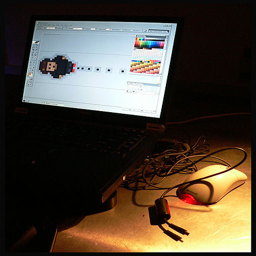
A computer with a program on it and a mouse.
On the screen of this computer is a kids game.
A computer screen on a desk in a room.
A computer montior on desk next to cords and a mouse.
A screen near a mouse in a dark room.